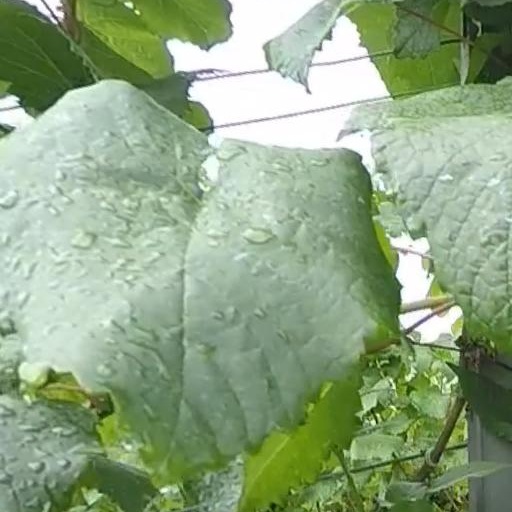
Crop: grape